Nyasaland Volunteer Reserve

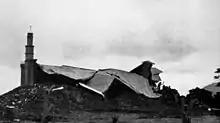
Chilembwe's church after being destroyed by the NVR

Later in August German forces crossed into Nyasaland from Tanganyika. A force of the NVR numbering around 2 officers and 54 men underwent 10 days of training at Zomba before being dispatched by steamship to Karonga in northern Nyasaland. They arrived on 5 September to join the Nyasaland Field Force, led by Barton, which included troops from the KAR. The German Massoko Schutztruppe company advanced on Karonga, which they expected to be undefended. At the same time the Nyasaland Field Force moved north to engage the Germans that Barton thought were posted to Kaporo. Barton's single column marched right in between the two southbound German columns, unnoticed in the dense bush despite passing within of each other.